Partitions of the Duchy of Pomerania

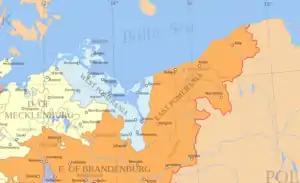
Pomerania after the Treaty of Stettin (1653).

In 1295, the duchy was partitioned in Pomerania-Wolgast and Pomerania-Stettin. In 1368/72, Pomerania-Stolp was split from Pomerania-Wolgast. In 1376, Pomerania-Barth was split from truncated Pomerania-Wolgast. In 1402, Pomerania-Rügenwalde was briefly split from Pomerania-Stolp for three years. In 1451, Pomerania-Barth was for six years merged back into Pomerania-Wolgast. In 1459, Pomerania-Stolp was merged back into Pomerania-Wolgast. In 1464, Pomerania-Stettin was claimed by both Pomerania-Wolgast and Brandenburg, and merged with Pomerania-Wolgast following the Peace of Prenzlau (1472/79). In 1478, Pomerania-Barth was merged back in, temporarily ending the internal division.